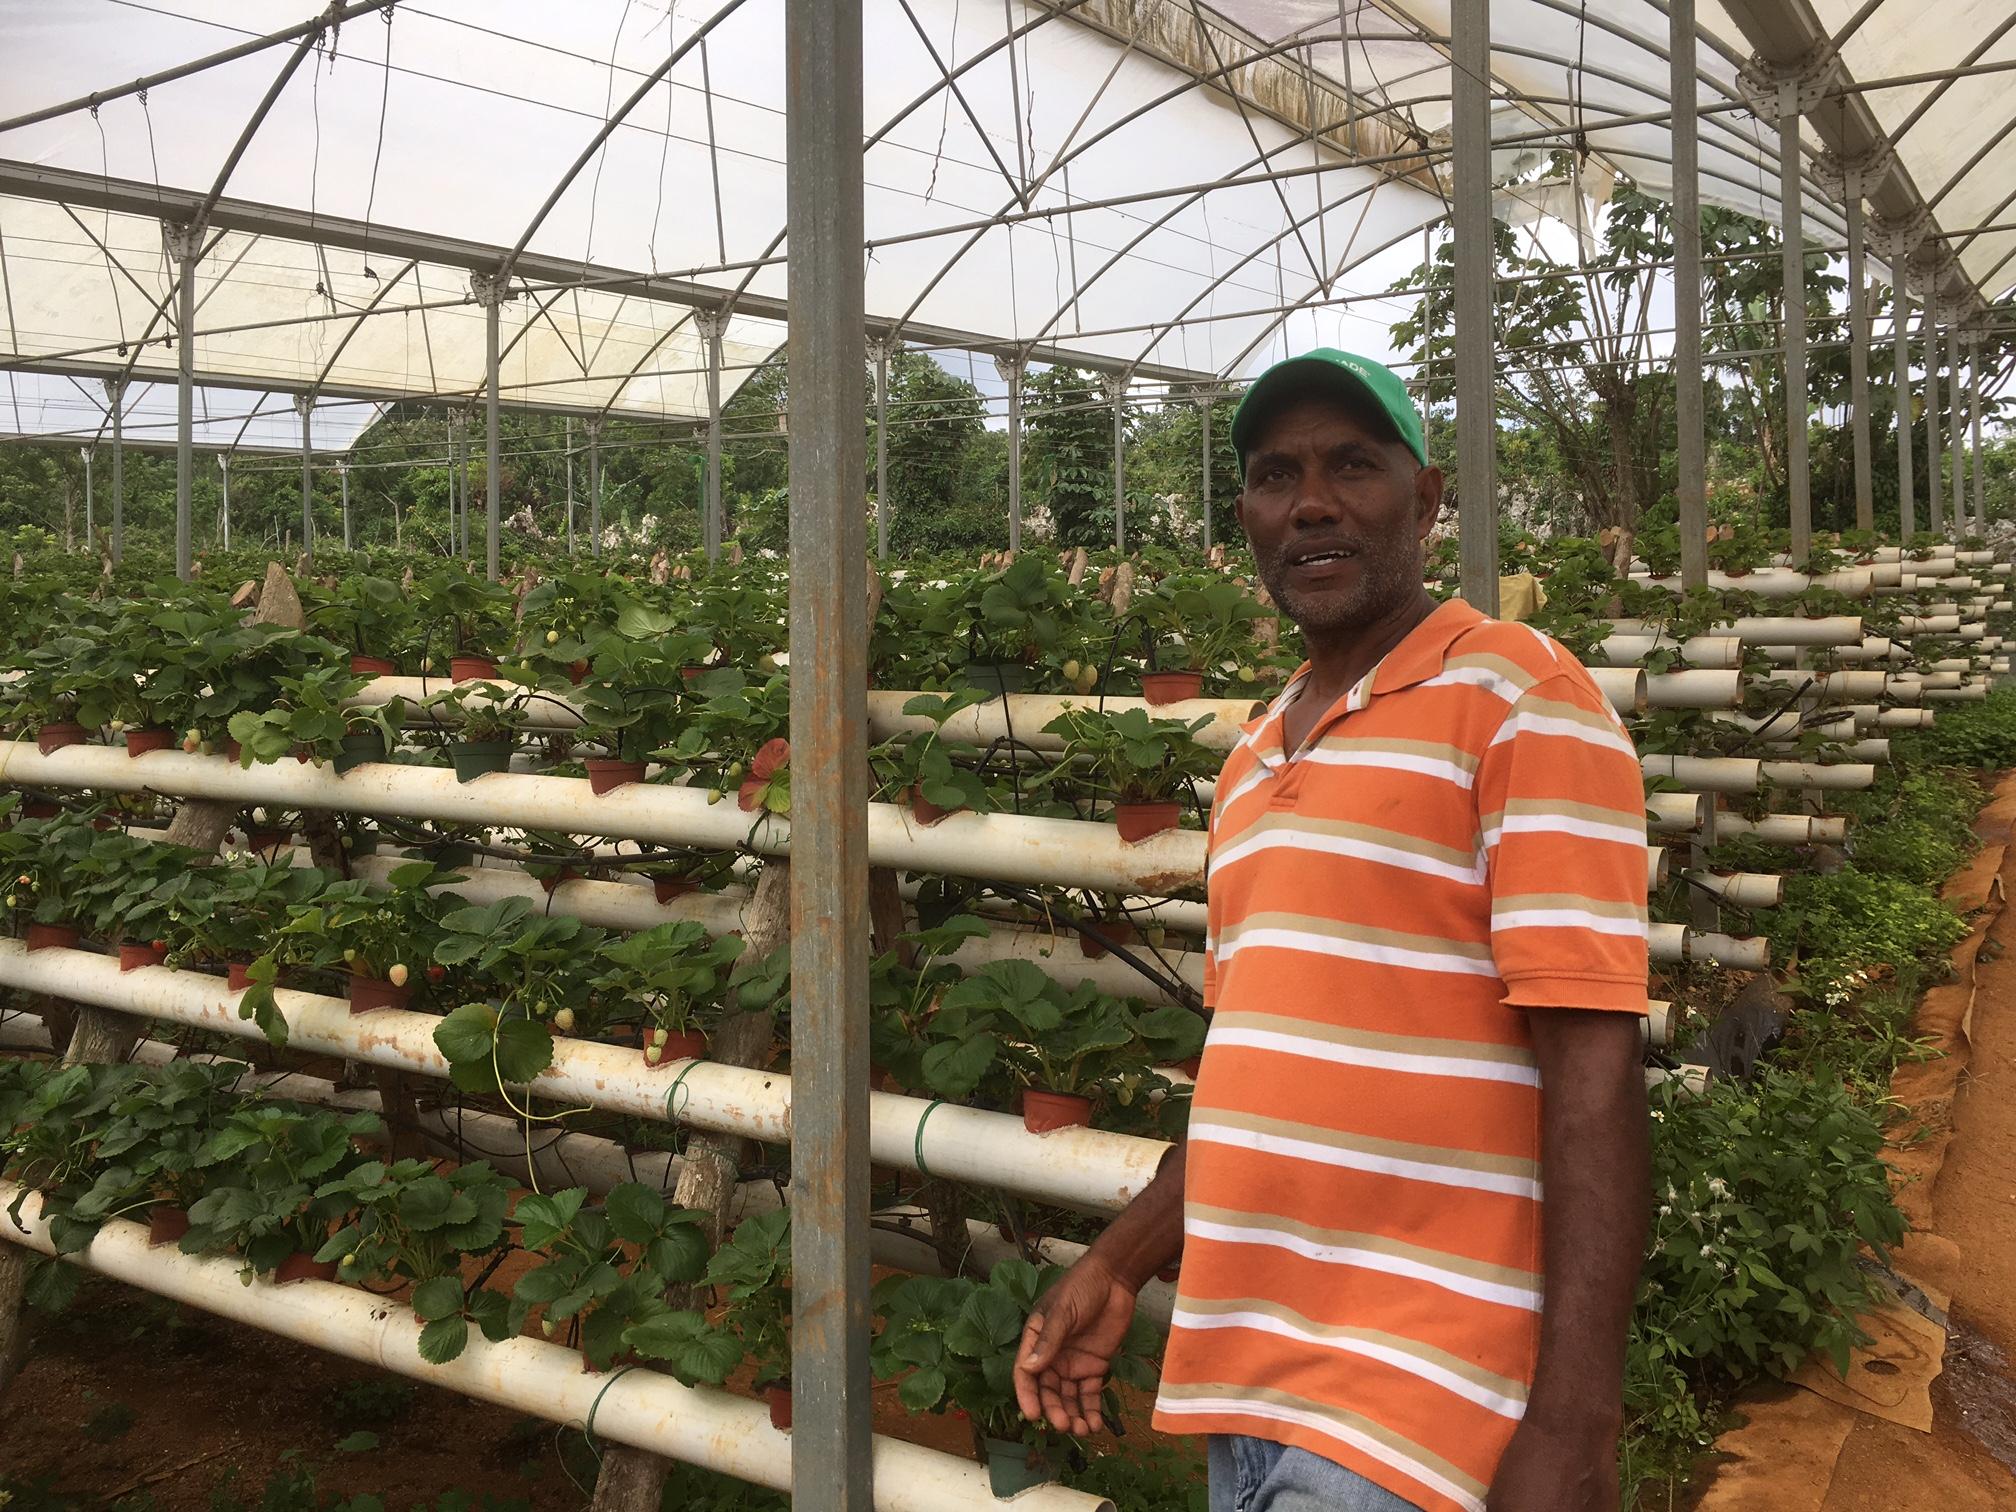
Mkulima amesimama ndani ya chafu chenye mimea inayokua kwenye mitungi meupe ya sindia iliyopangwa kwa safu na ngazi. Muundo wa chafu una nguzo za chafu na paa la plastiki linalopitisha mwanga wa jua. Mfumo huu wa kilimo unatumia nafasi kwa ufanisi kupatia upangaji wa kilimo.